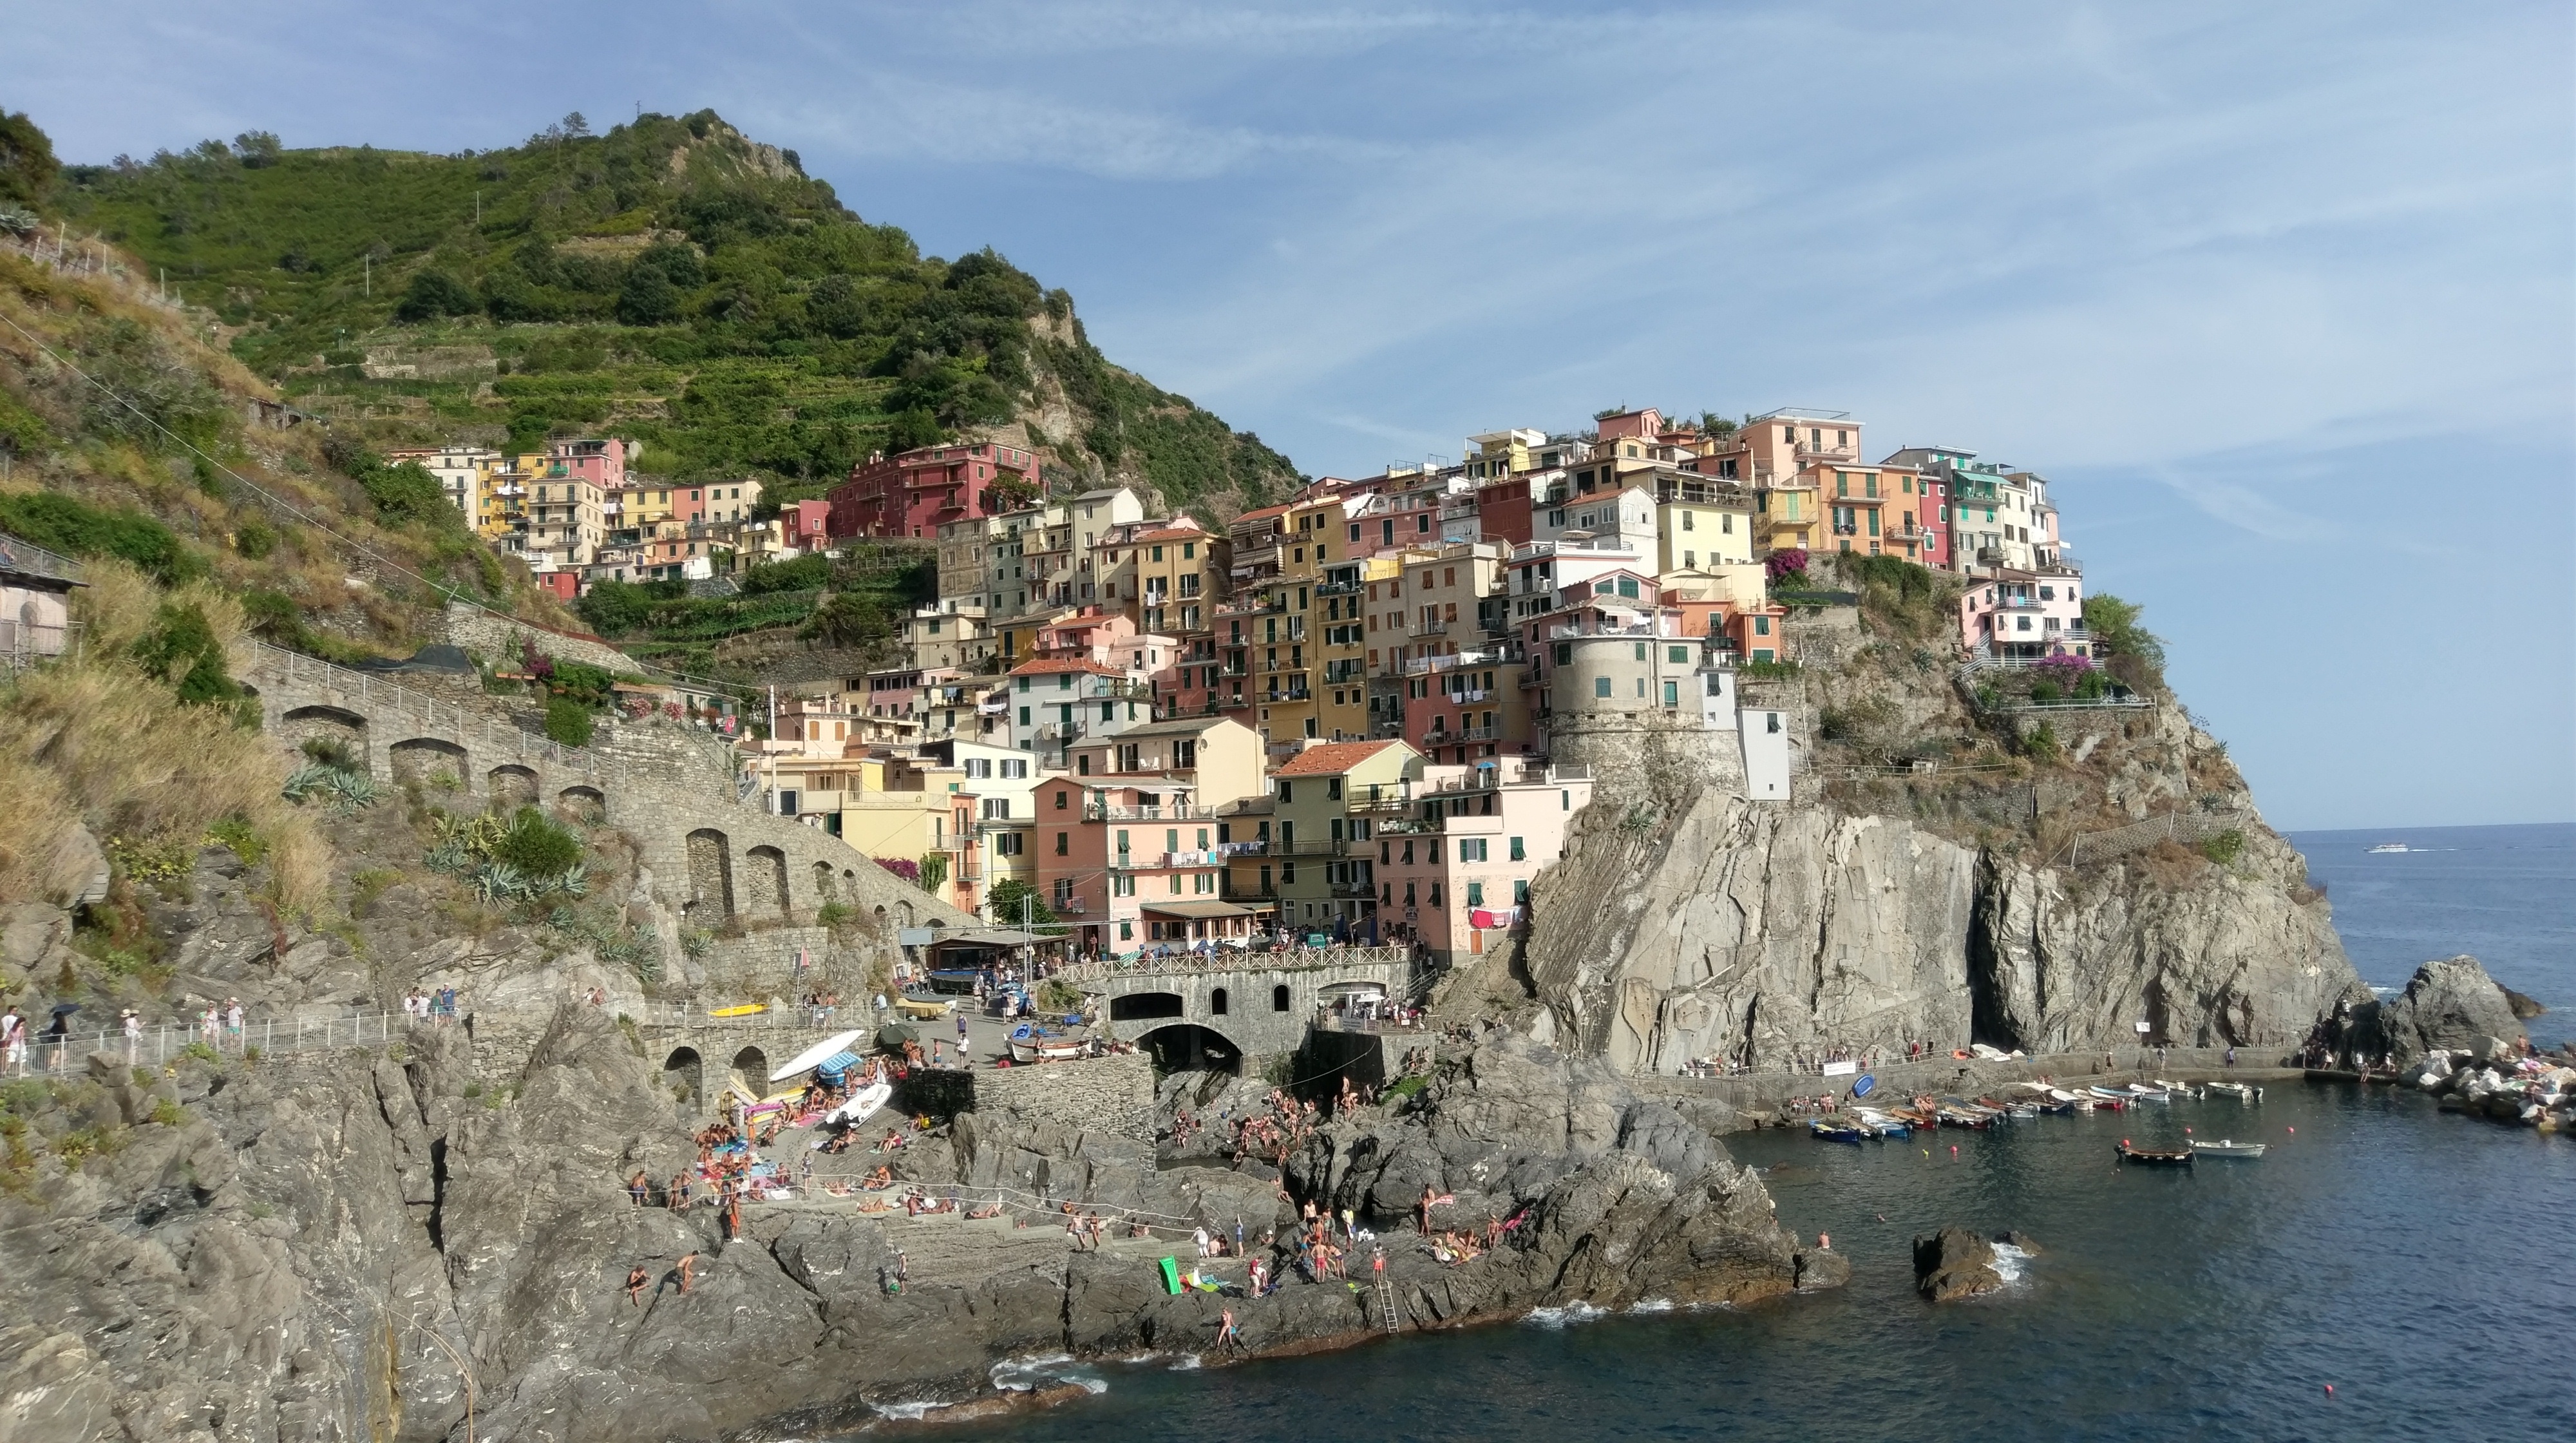
sea, coast, town, summer, vacation, travel, coastline, village, cliff, mediterranean, bay, italy, colorful, tourism, terrain, terre, cape, cinque terre, cinque